Jared Mansfield

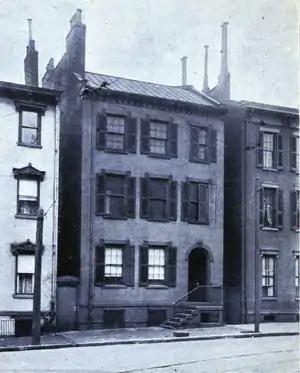
1902 photo of Mansfield's Cincinnati home

Jared Mansfield (May 23, 1759 – February 3, 1830) was an American teacher, mathematician and surveyor. His career was shaped by two interventions by President Thomas Jefferson. In 1801 Jefferson appointed Mansfield as professor at the newly founded United States Military Academy at West Point. Again at Jefferson's appointment, Mansfield served as the Surveyor General of the United States from 1803 to 1812, charged with extending the survey of United States land in the Northwest Territory.